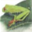
Label: frog